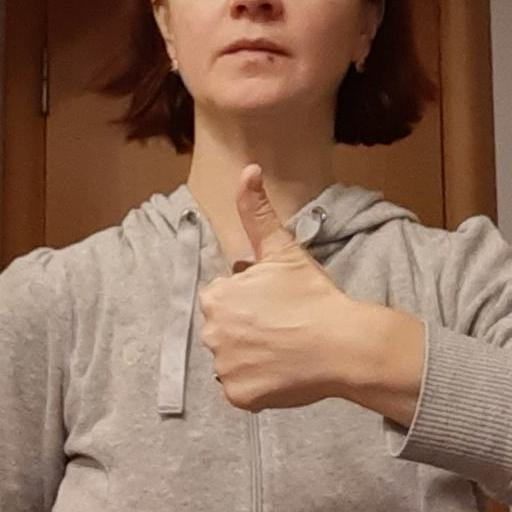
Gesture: like